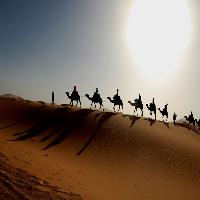
Weather: cloudy or overcast